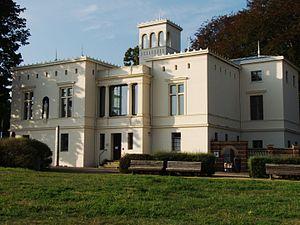
Villa Schöningen près du Glienicker Brücke. Aussi dans ce photo est un part du ancien ""Mur"" entre Est et Ouest Allemagne."